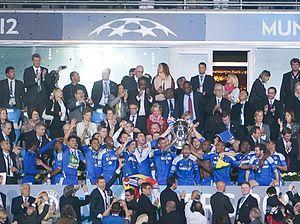
Chelsea Football Club est un club de football professionnel anglais fondé le 10 mars 1905 à Londres. Son siège est situé dans le quartier de Fulham, au sein du borough de Hammersmith et Fulham. Il évolue actuellement en Premier League et a passé la majorité de son histoire dans la plus haute division du football anglais. Leur stade est Stamford Bridge, qui comprend 40 834 places, et où le club évolue depuis sa fondation. César Azpilicueta est le capitaine du club depuis août 2018 et Frank Lampard est l'entraîneur de l'équipe première. Chelsea a fait partie du Big Four anglais des années 2000 aux côtés d'Arsenal, de Liverpool et de Manchester United. Bien que possédant un palmarès moins impressionnant que celui des autres « grands » du championnat, les Blues disposent du quatrième palmarès d'Angleterre avec 29 titres et sont classés dixièmes au classement mondial des clubs de l'IFFHS entre 1991 et 2010.
La finale de la Ligue des Champions 2012 est la cinquante-septième finale de la Ligue des champions de l'UEFA. Disputée le 19 mai 2012 à l'Allianz Arena de Munich, elle oppose le club allemand du Bayern Munich au club anglais de Chelsea qui ont respectivement éliminés en demi-finale le Real Madrid et le FC Barcelone. Chelsea remporte la coupe à l'issue de la séance de tirs au but. Un fait notable est que les Blues de Chelsea ont marqué le but de l'égalisation sur l'unique corner en leur faveur